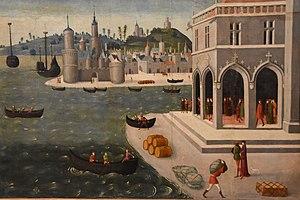
Retable de la Trinité. Musée d'Art Hyacinthe Rigaud, Perpignan (1489) Detail: evocation de la Loge de Mer de Perpignan et du port de Collioure
La Loge de Mer de Perpignan est un édifice civil de style gothique catalan construit à partir de la fin du XIVᵉ siècle et achevé au XVIᵉ siècle. Pendant le Moyen Âge, la place de la Loge était le centre civique de la ville, et cumulait les différents pouvoirs locaux : tribunal de commerce, pouvoir municipal, et Députation locale de la Generalitat : palais de la députation.